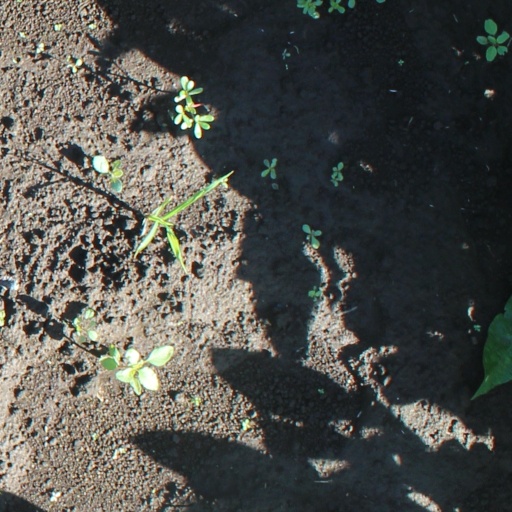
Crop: soybean